Coventry ring road

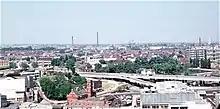
View from distance showing the ring road elevated highway and junction 2 in the middle distance with other buildings in the foreground and background, and several chimneys visible in the distance

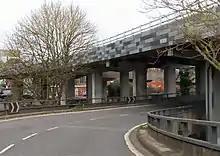
View of a slip road bending round to the right, passing under the concrete-supported viaduct of the main carriageway, decorated with grey tiles

Stage five comprised the eastern section, linking the stage two and stage one sections between junction 1 and junction 4. The section included the building of junctions 2 and 3. The line of the stage crossed the River Sherbourne, downstream from the city centre, where surveyors found an artesian aquifer. This difficult terrain and the grade-separated junctions made it impractical to build the road at ground level so an elevated carriageway was constructed while also culverting the river as it ran underneath junction 3. This extended an existing culvert which had been built during the 1950s and 1960s, taking the river underground for most of its route through the city centre. Steel prices had increased during the construction of stages three and four, so the council decided to use pre-stressed concrete supports rather than steel. They programmed a LEO III computer to assist with predicting the structural load on the roadway. Stage five was the longest to date with a length of , of which were elevated. It was also the most expensive to date, with an eventual cost of £4.6 million including land purchases.